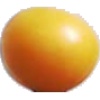
Label: cherry_wax_yellow